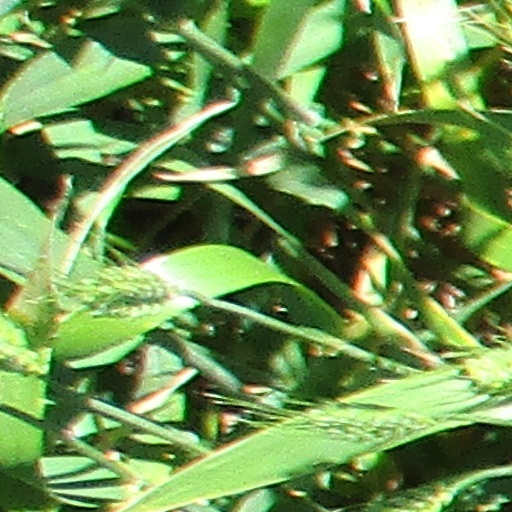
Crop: wheat